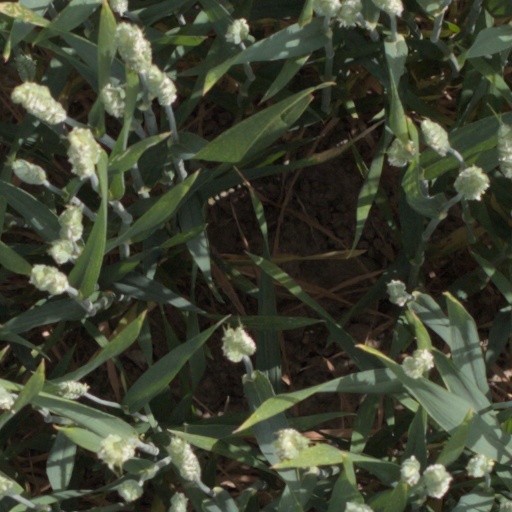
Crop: wheat